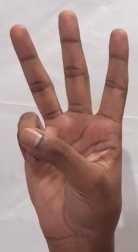
ASL sign: 6